News Gothic

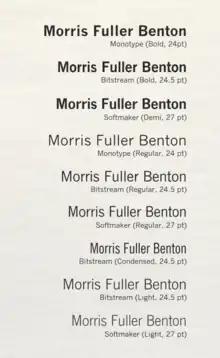
Several common News Gothic digitisations.

Because there is no active descendant of the American Type Founders Corporation making digital typefaces, "News Gothic" has been revived in digital form in many different versions from different sources.